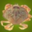
Label: cra